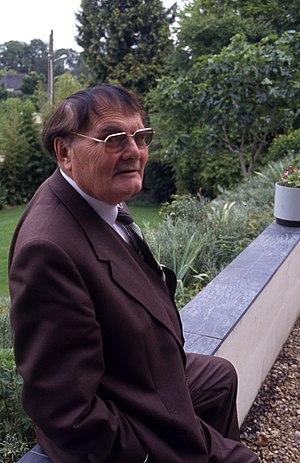
En 1992, le Président des Goncourt était revenu vivre sur les bords de la Loire, en Anjou.
Hervé Bazin, de son nom de naissance Jean-Pierre Hervé-Bazin, né le 17 avril 1911 à Angers, commune où il est mort le 17 février 1996, est un écrivain et romancier français, connu en particulier pour ses romans autobiographiques.